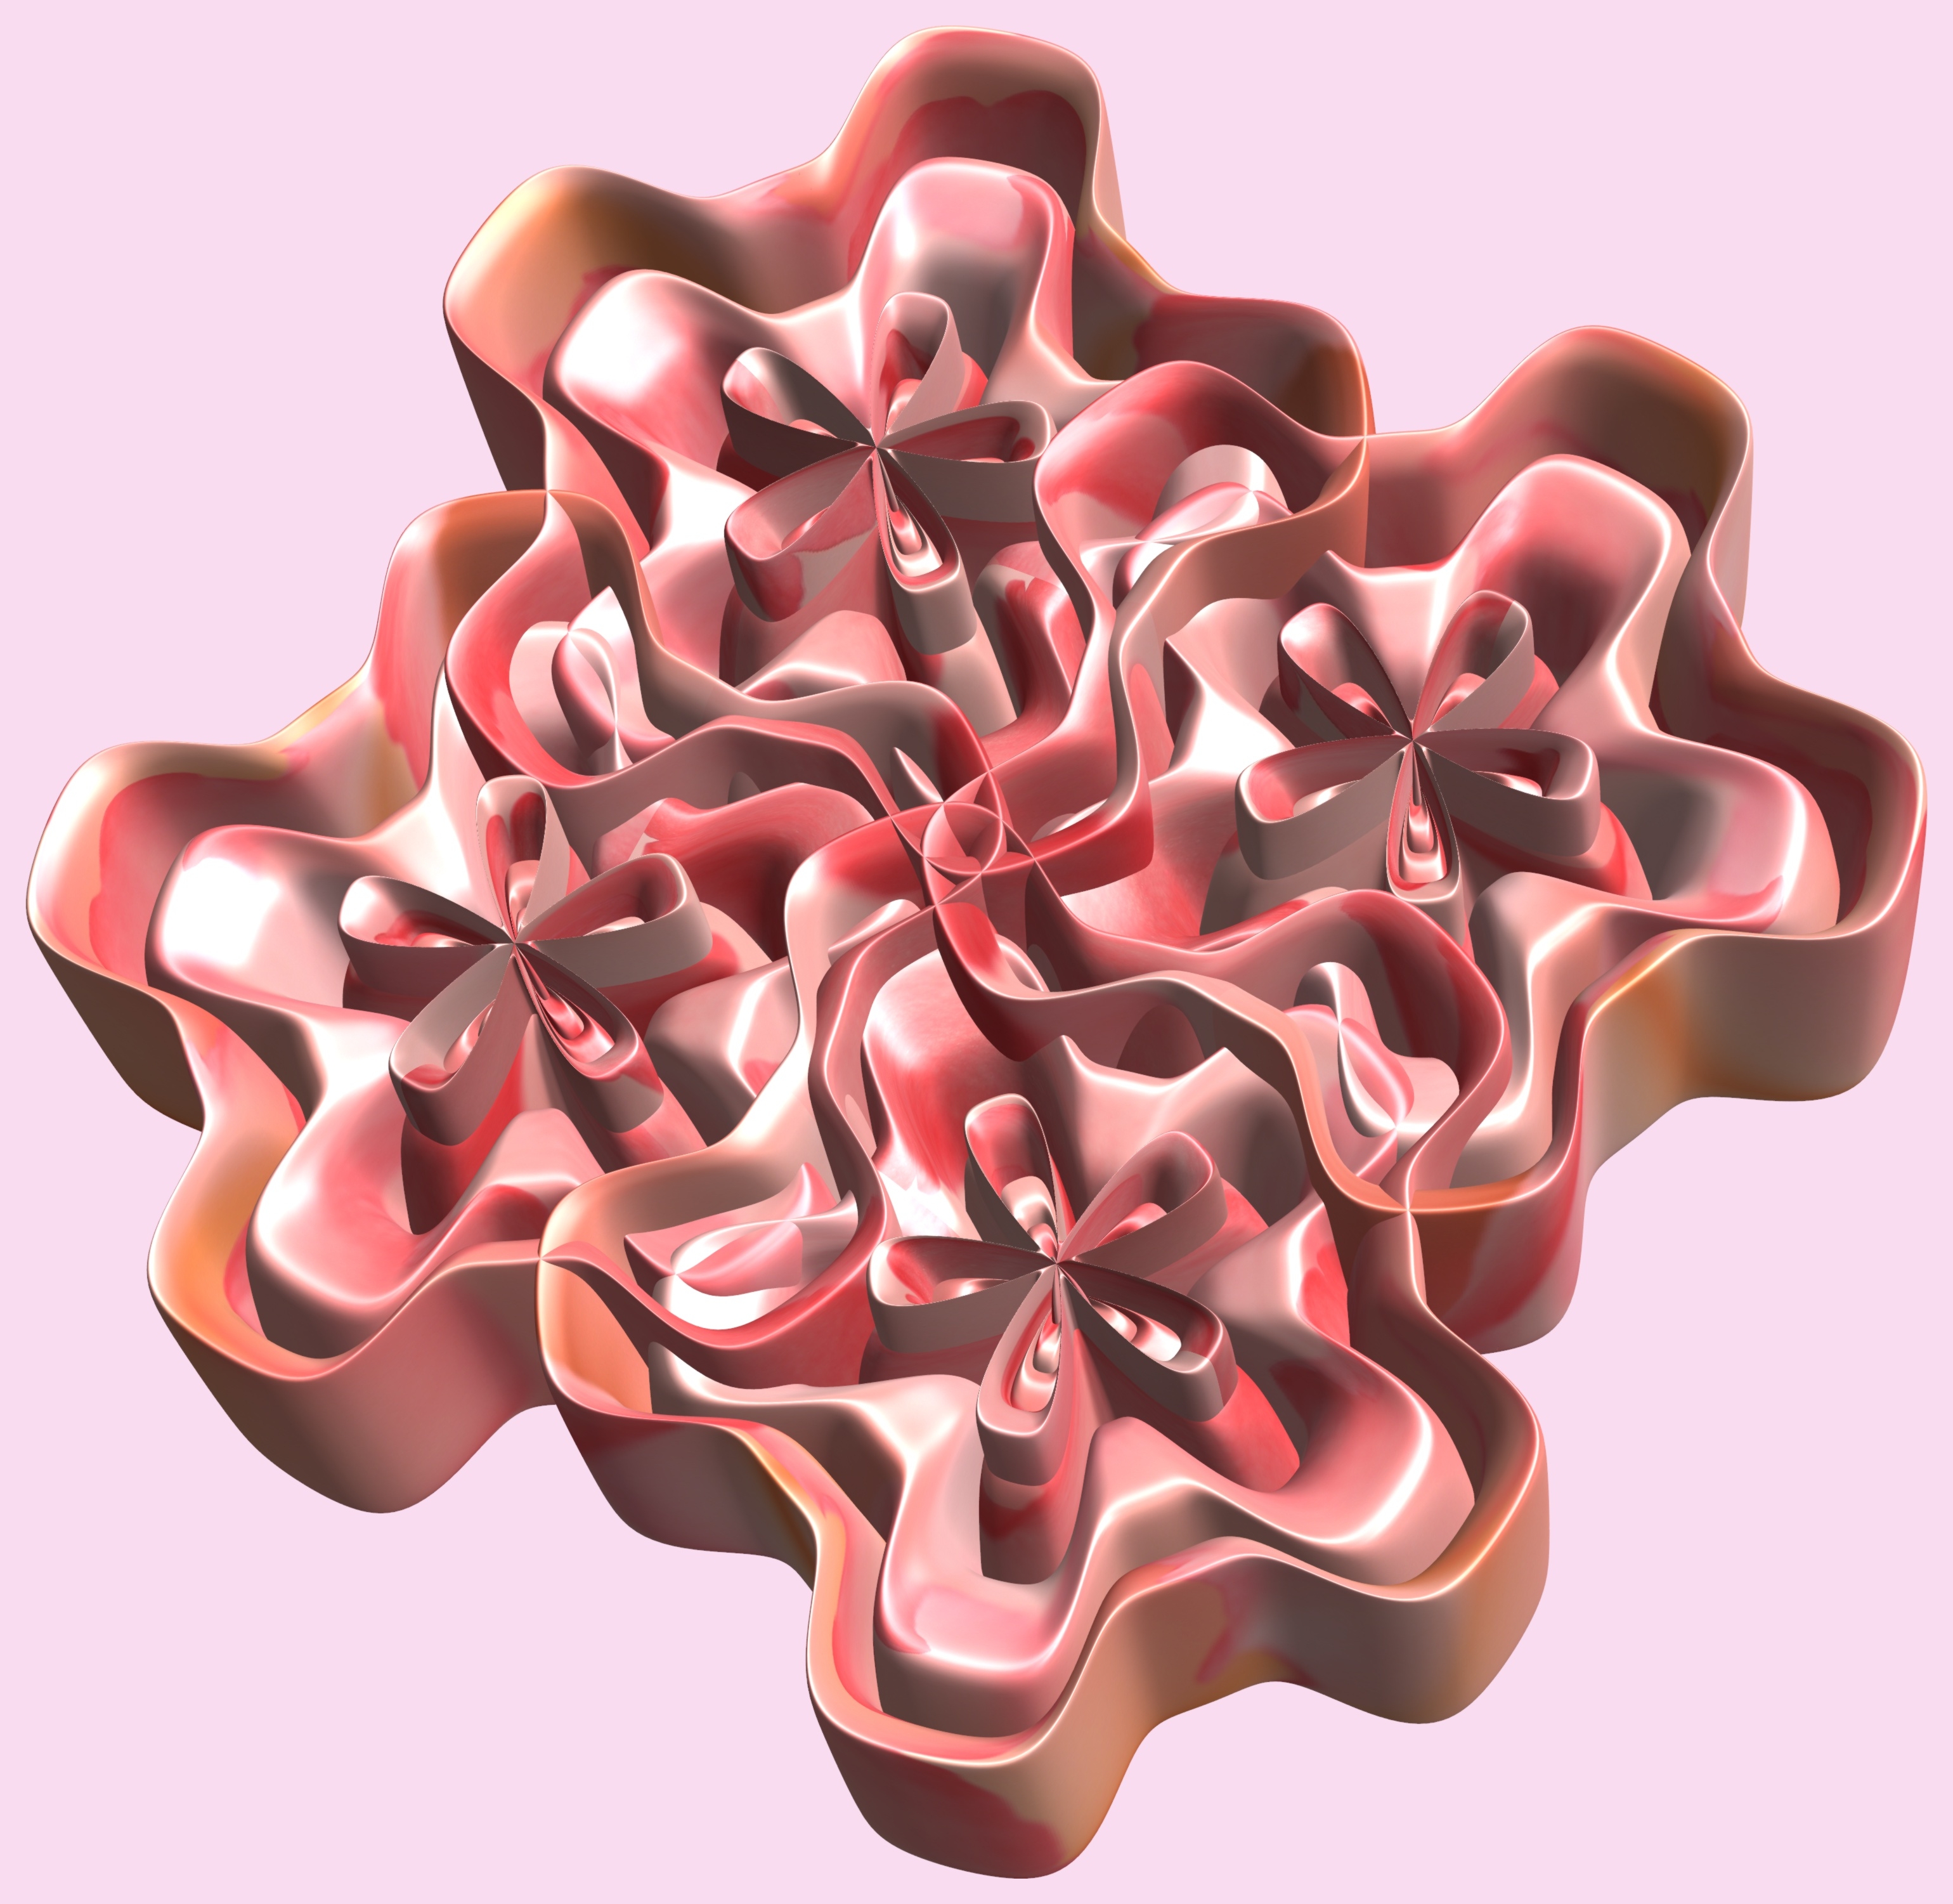
hand, structure, plant, texture, flower, petal, heart, pattern, pink, font, art, illustration, design, symmetry, 3d, graphic, organ, torus, mathematica, cg, parametricplot3d, code, program, algorithm, mapping